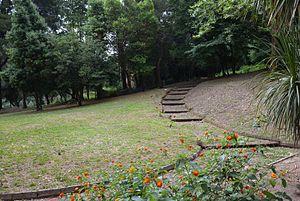
Le palais de Quisisana est un palais royal italien construit au début du XIIIᵉ siècle et qui a appartenu à la famille des Bourbon-Siciles. Il se trouve dans la frazione de Quisisana, dans la commune de Castellammare di Stabia, en Campanie.